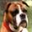
Label: dog